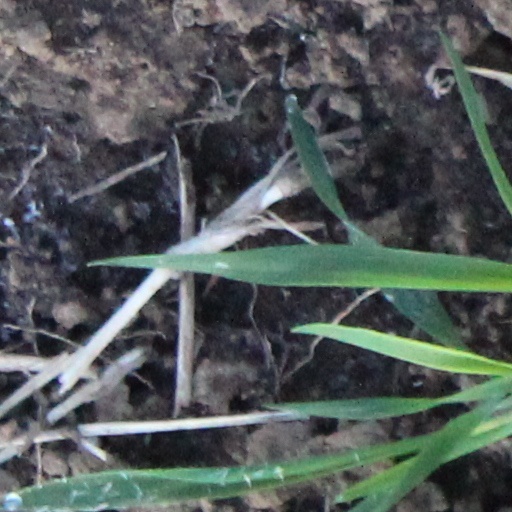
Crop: wheat